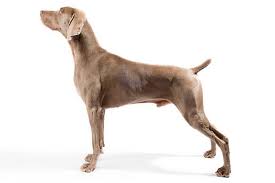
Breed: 235-n000096-Weimaraner